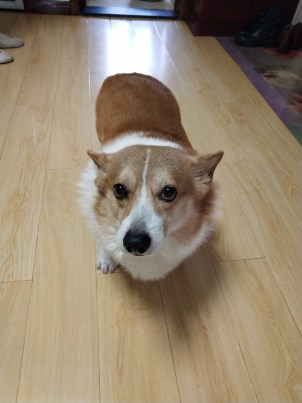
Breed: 2909-n000116-Cardigan